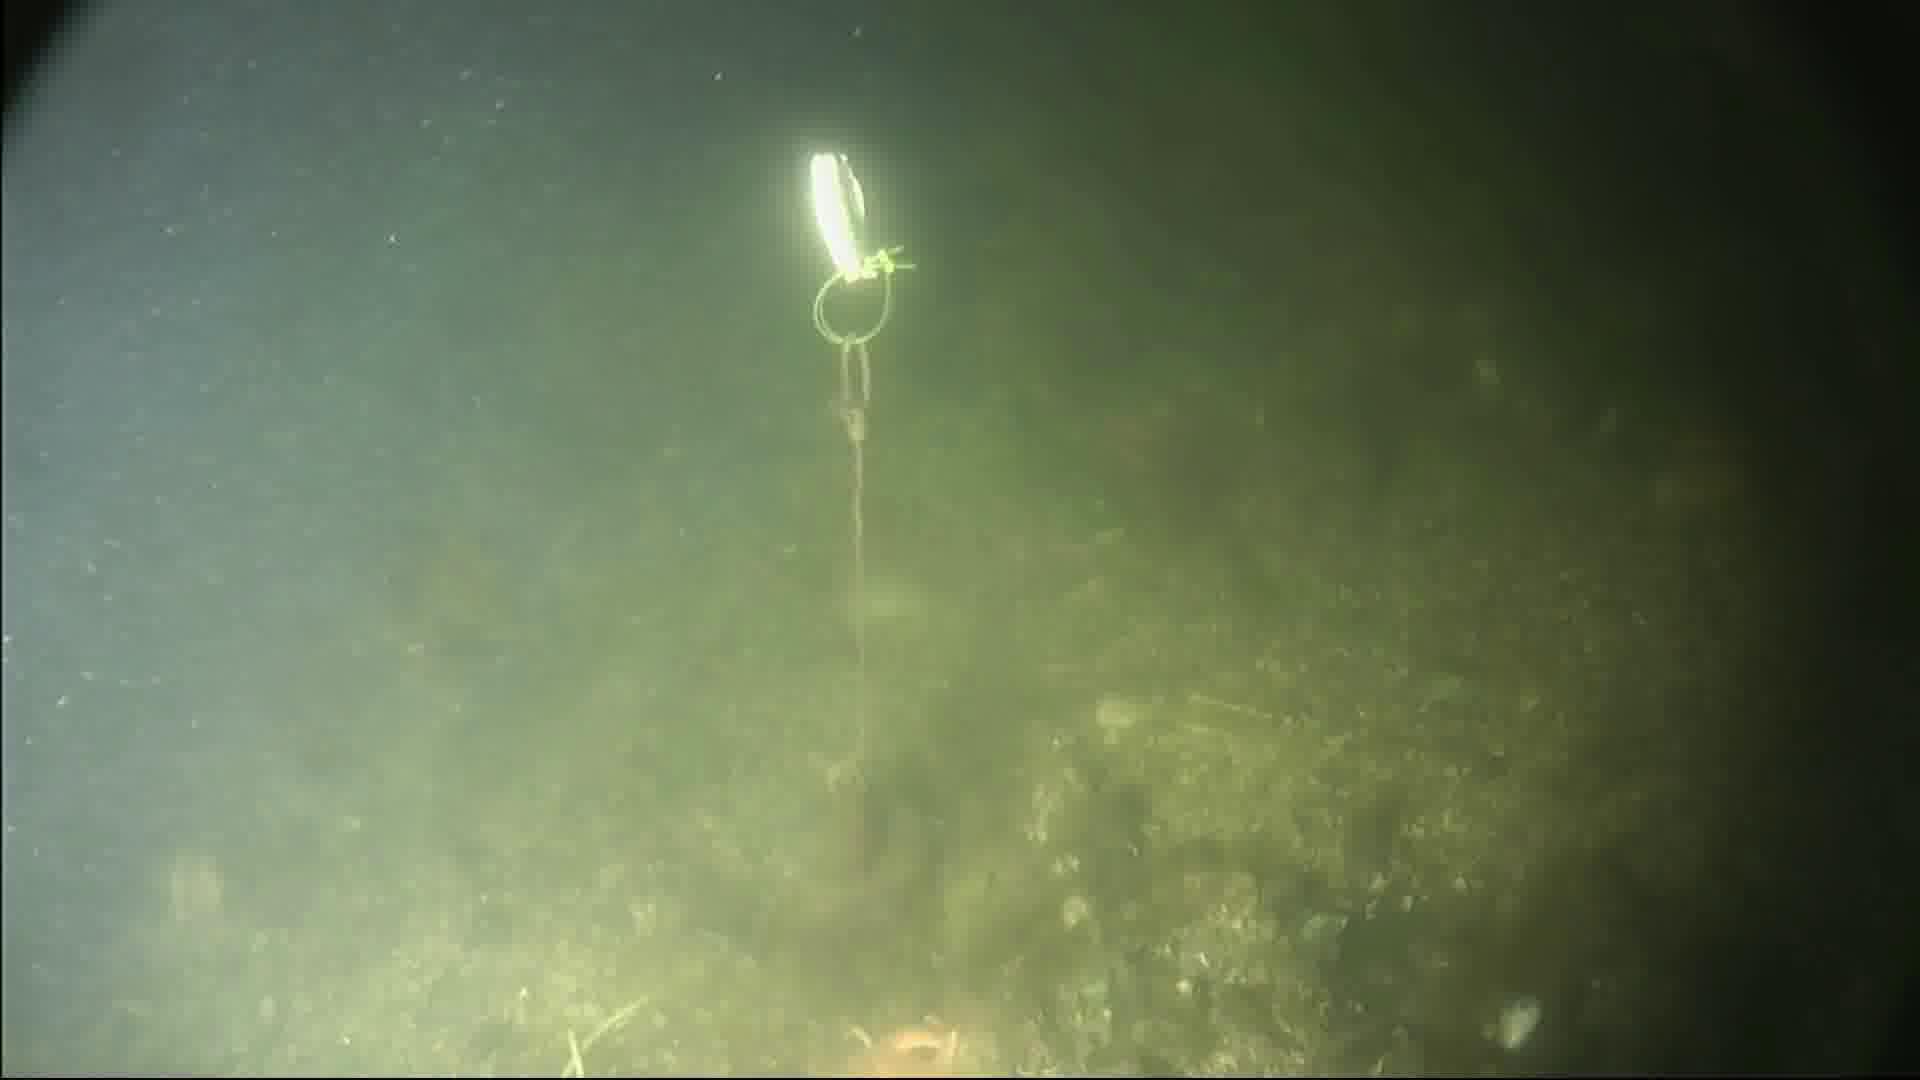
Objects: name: starfish
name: crab